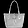
Label: Bag